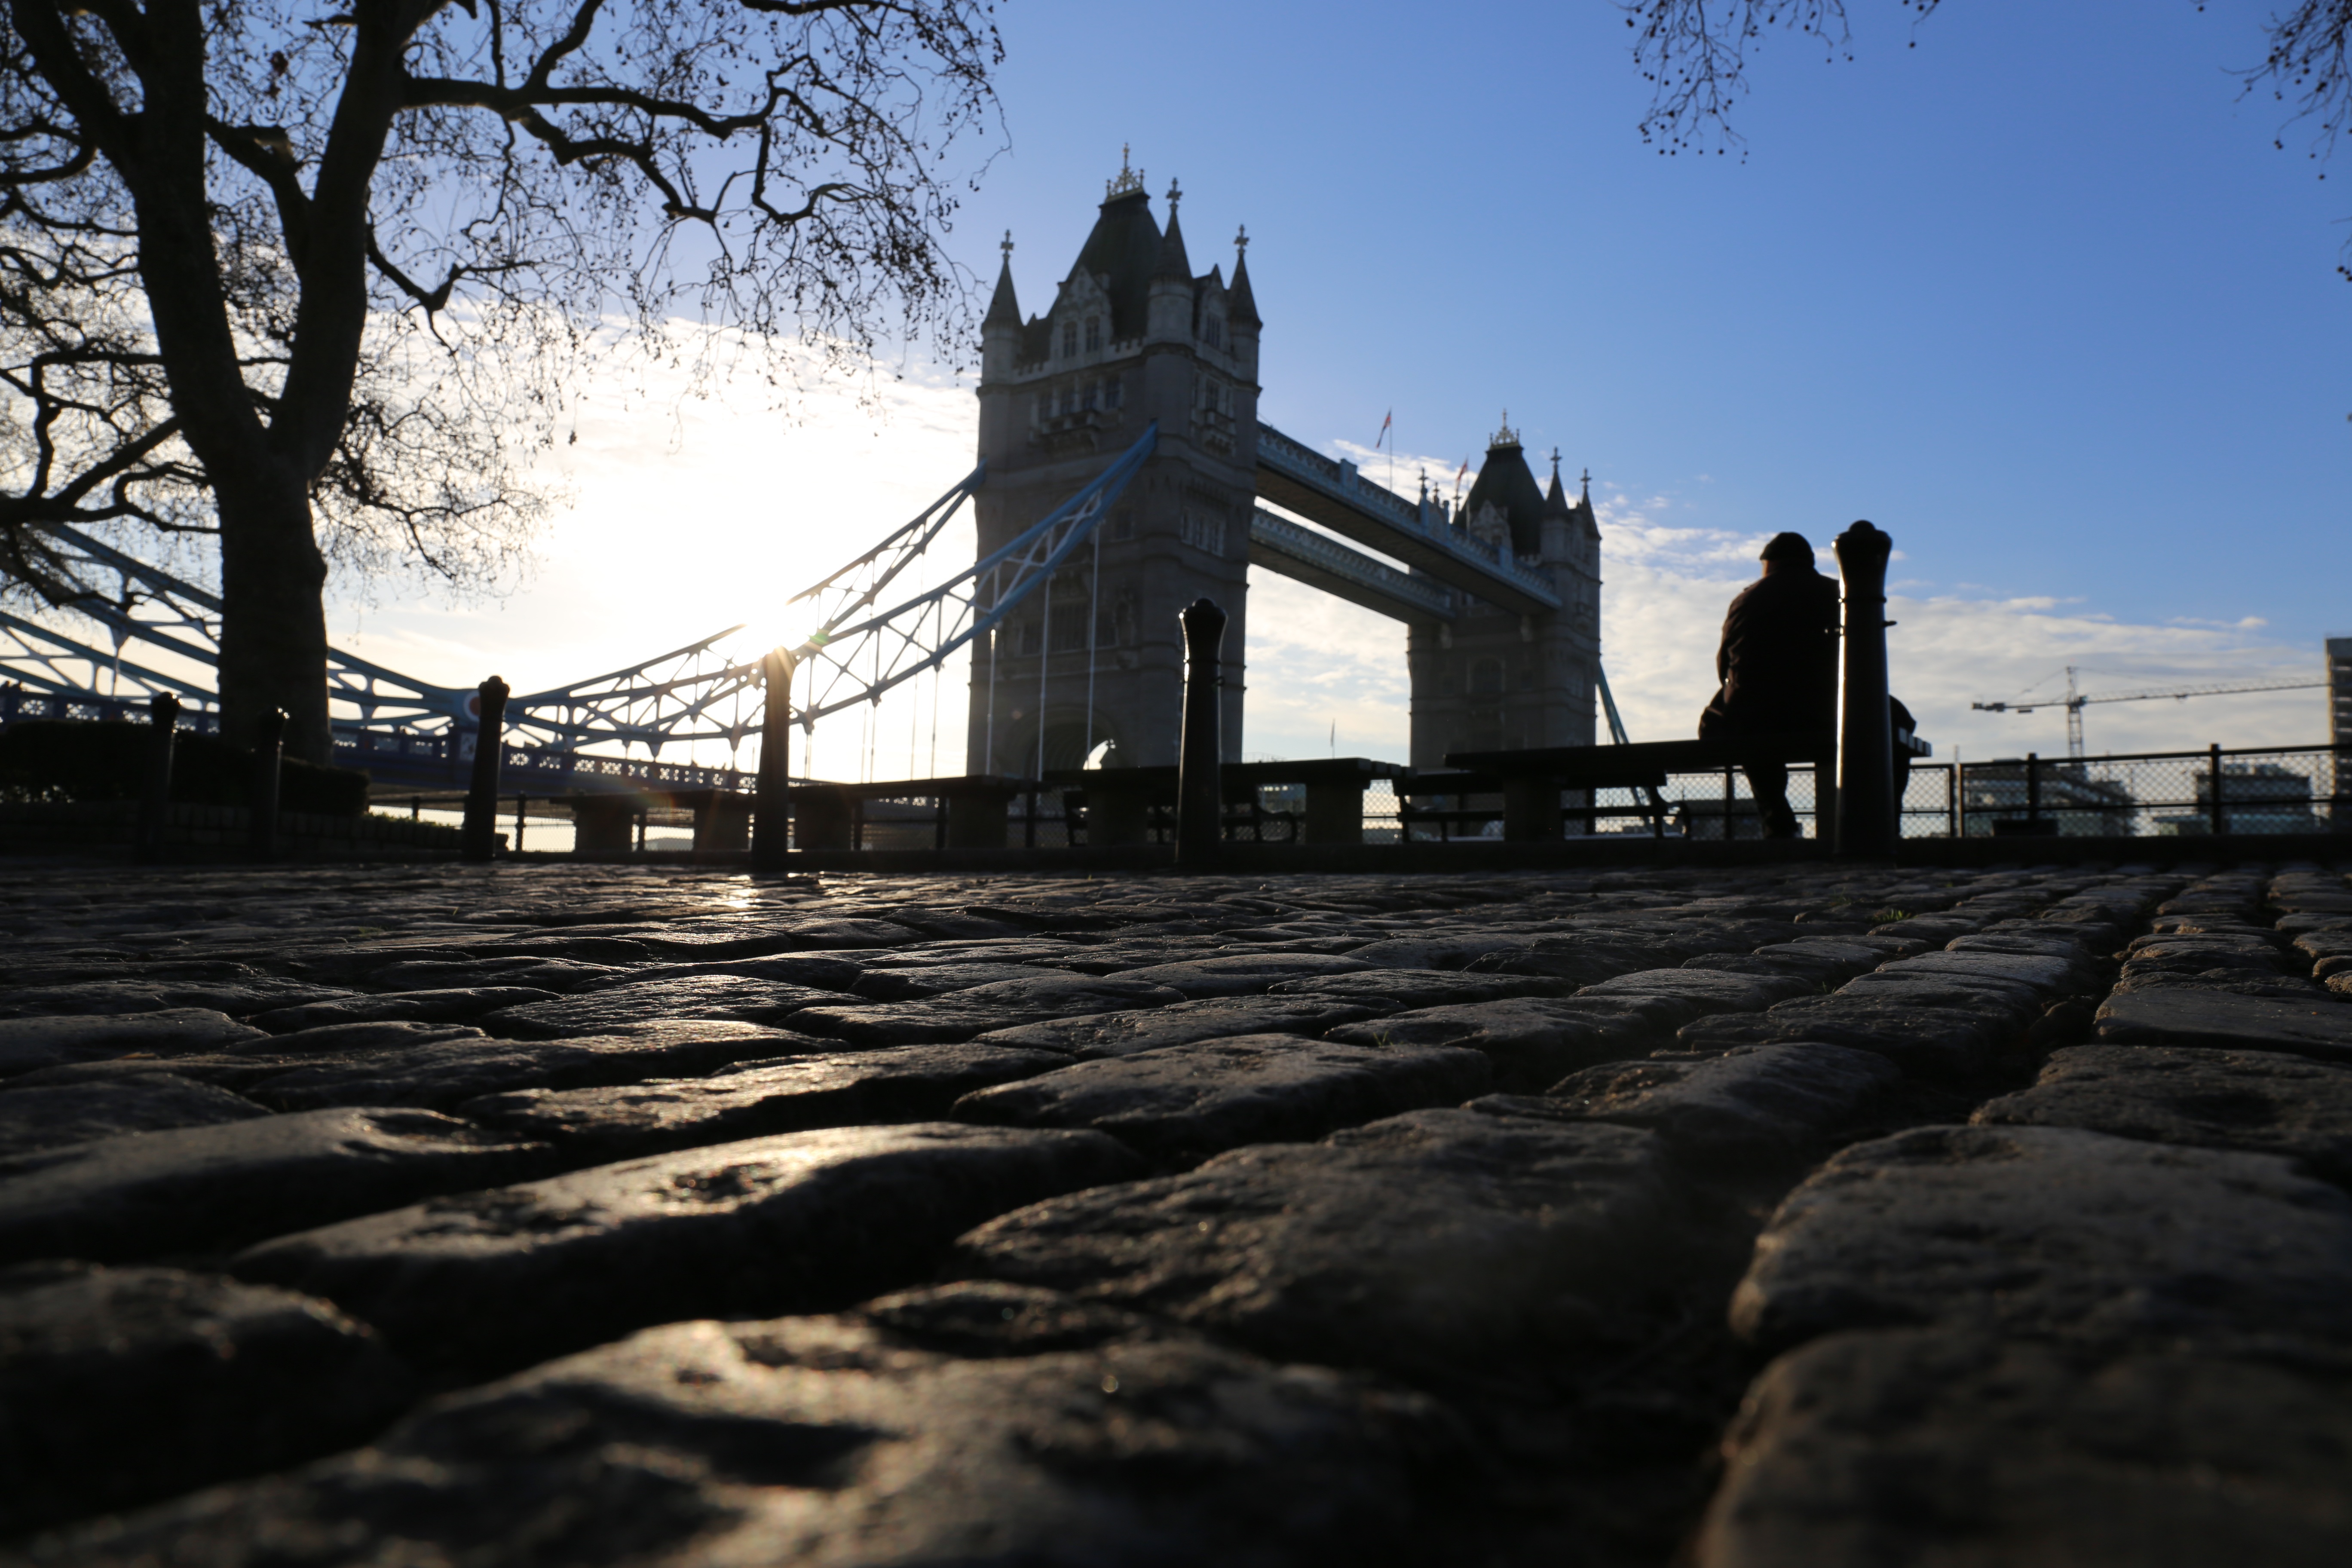
landscape, sea, coast, rock, winter, sky, sunset, bridge, sunlight, morning, dusk, evening, reflection, tower, landmark, attraction, tourism, tower bridge, places of interest, uk, england, london, temple, ruins, tourist attraction, united kingdom, river thames